Avi Dichter

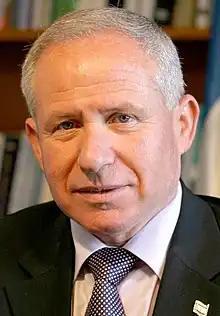
Dichter in 2012

Abraham Moshe "Avi" Dichter (born 14 December 1952) is an Israeli politician currently serving as the Minister of Agriculture and Rural Development. A former Minister of Internal Security and Shin Bet director, he resigned from the Knesset and left Kadima in August 2012 in order to become Minister of Home Front Defense, a position he vacated in March 2013.